Pier Ferdinando Casini

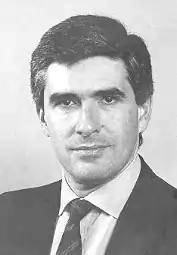
Casini in March 1994

In 1993, at the beginning of the secretariat of Mino Martinazzoli, the Christian Democracy was overwhelmed by investigations on "Tangentopoli" corruption scandal and mafia trial of the long-time Christian democratic leader, Giulio Andreotti. The party suffered a serious consensus crisis, and Casini, together with Clemente Mastella, took positions against Martinazzoli, leaning towards an alliance with Forza Italia (FI), a new conservative political party founded by the media magnate Silvio Berlusconi, the Italian Social Movement (MSI) of Gianfranco Fini and Umberto Bossi's Northern League (LN), aiming at forming a centre-right coalition in opposition to the centre-left one built around the post-communist Democratic Party of the Left (PDS).